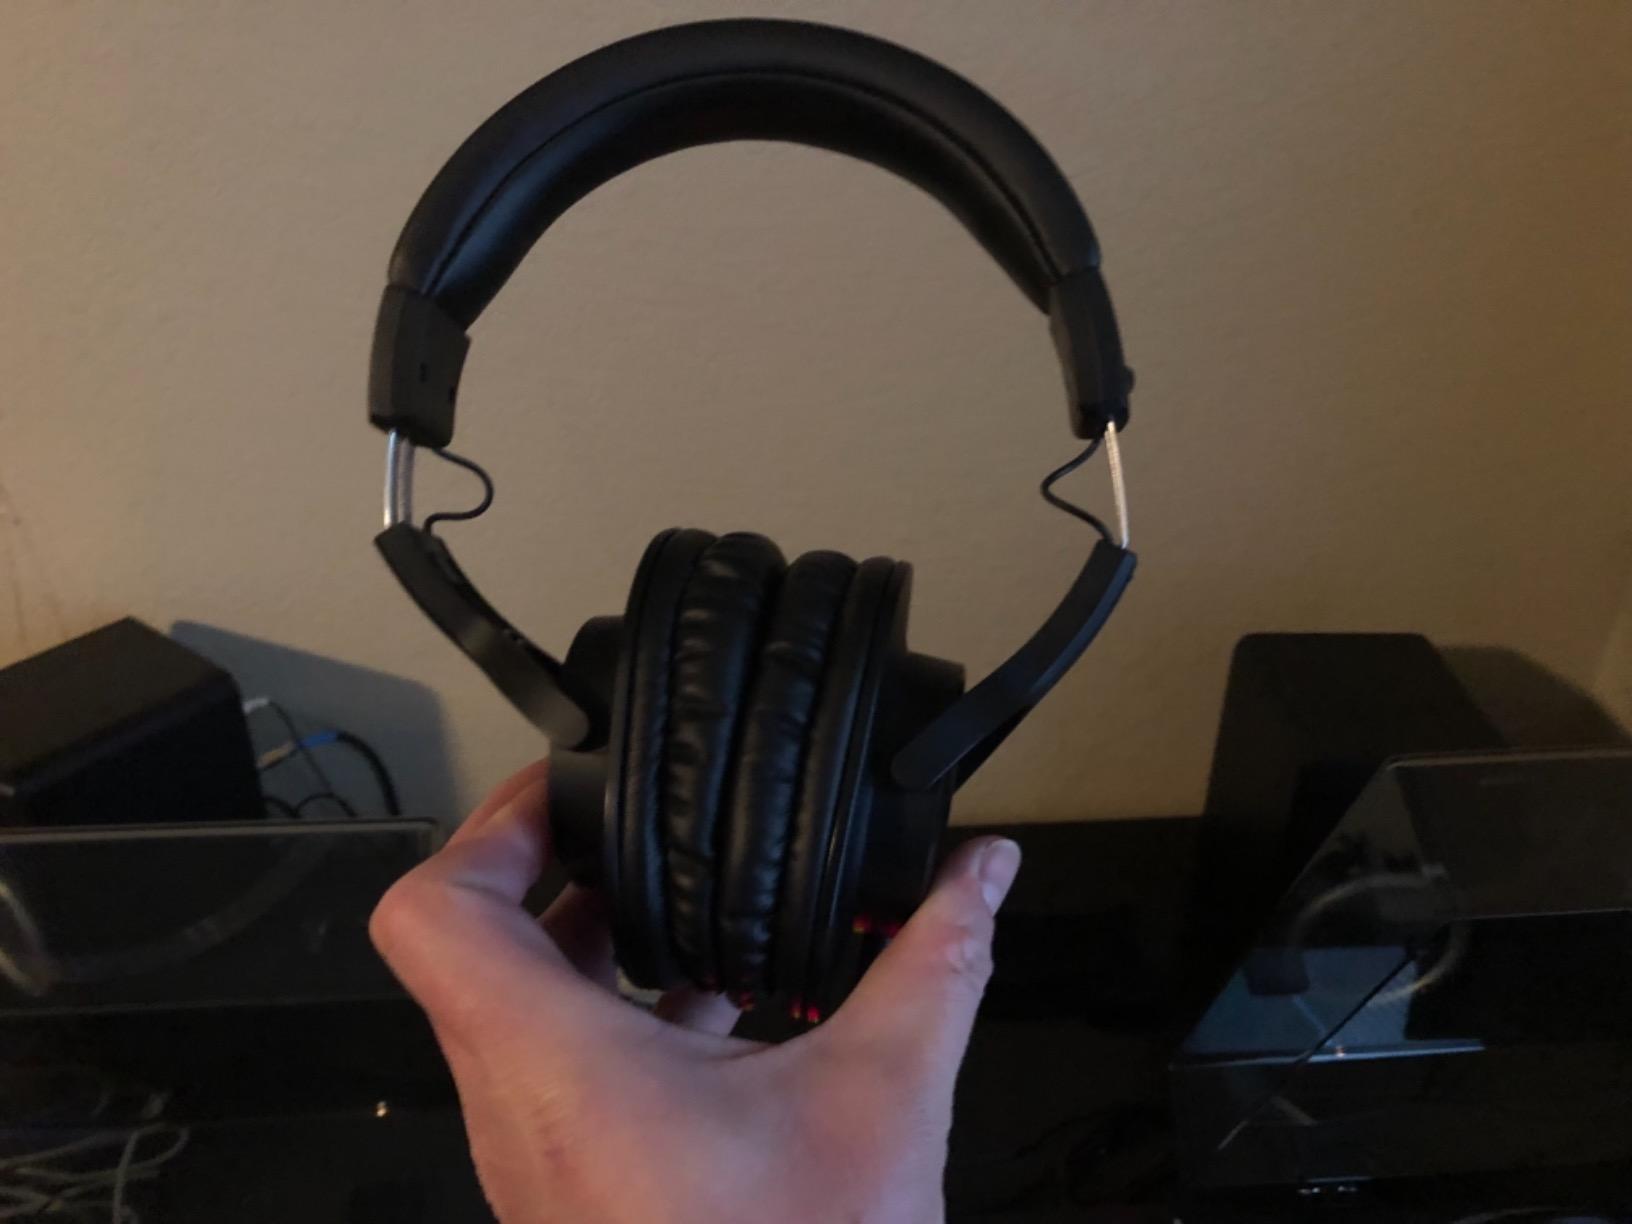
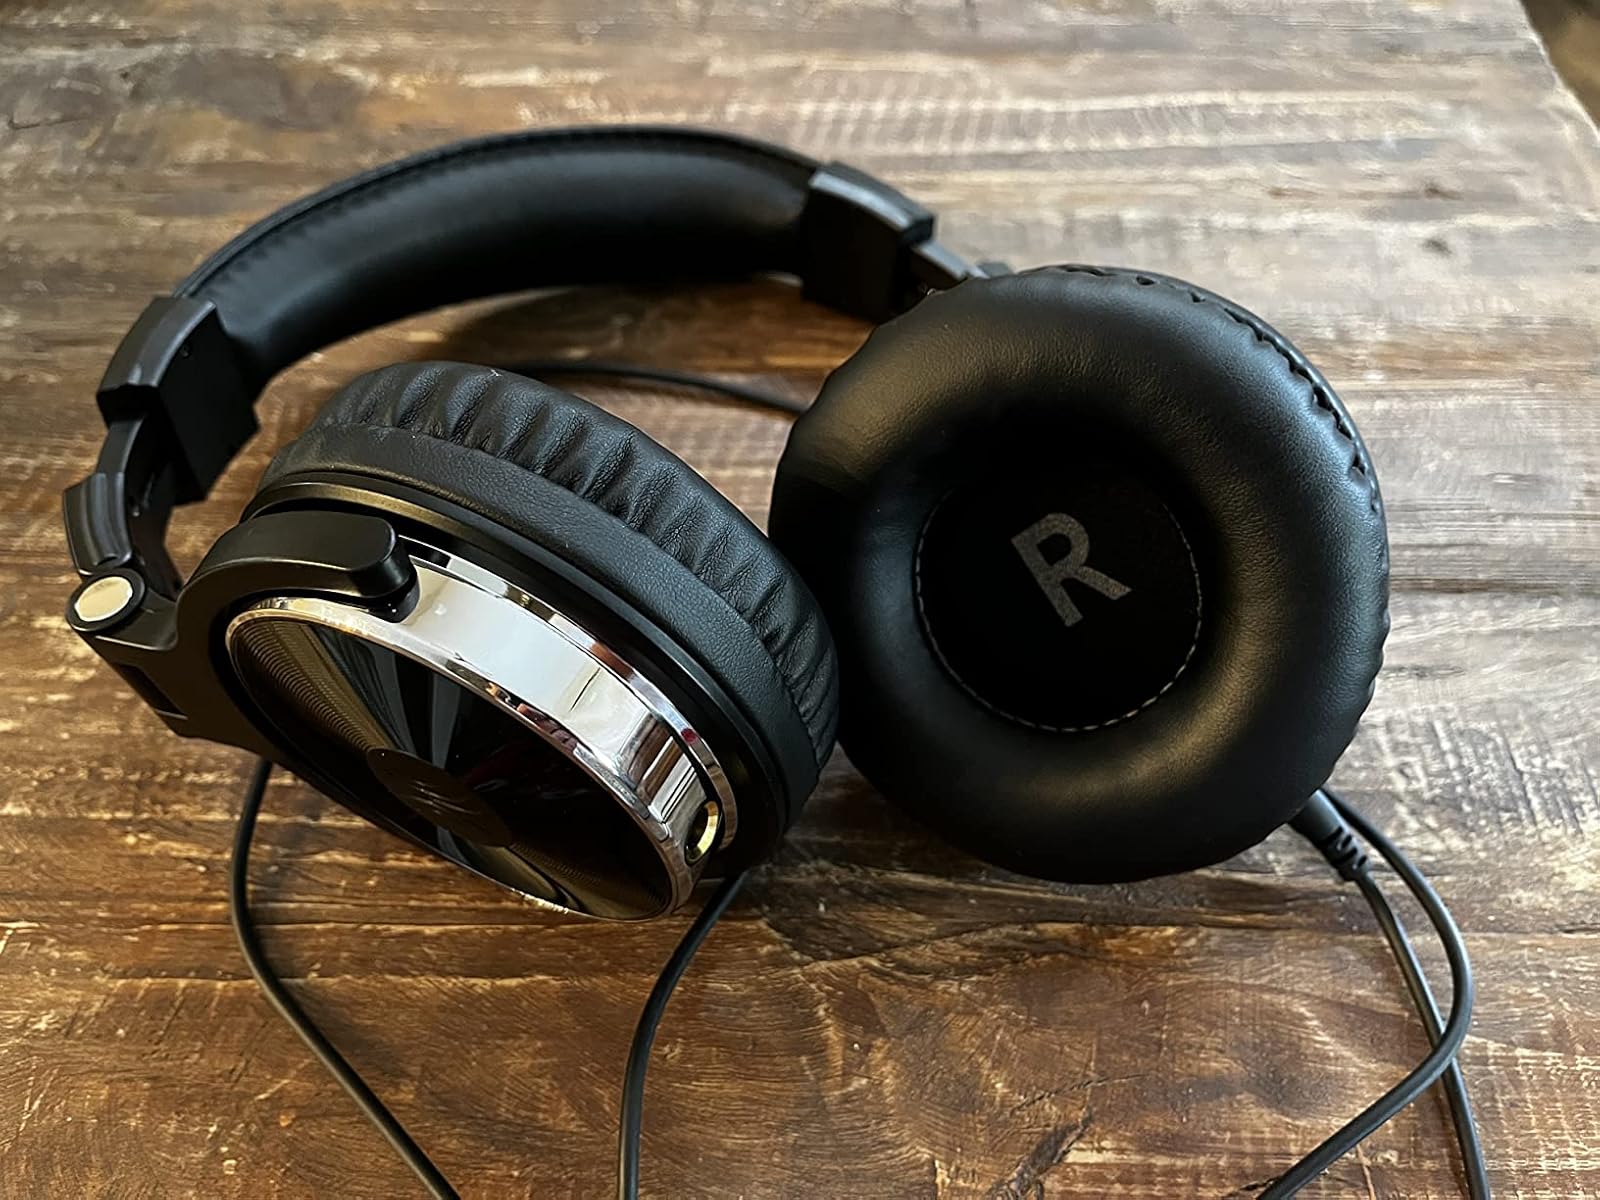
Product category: headphones
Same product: no